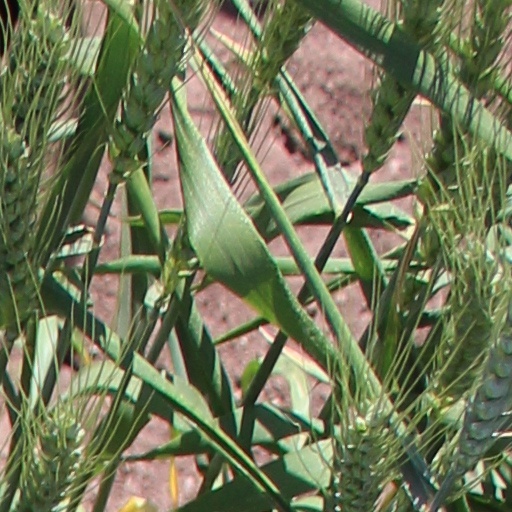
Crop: wheat